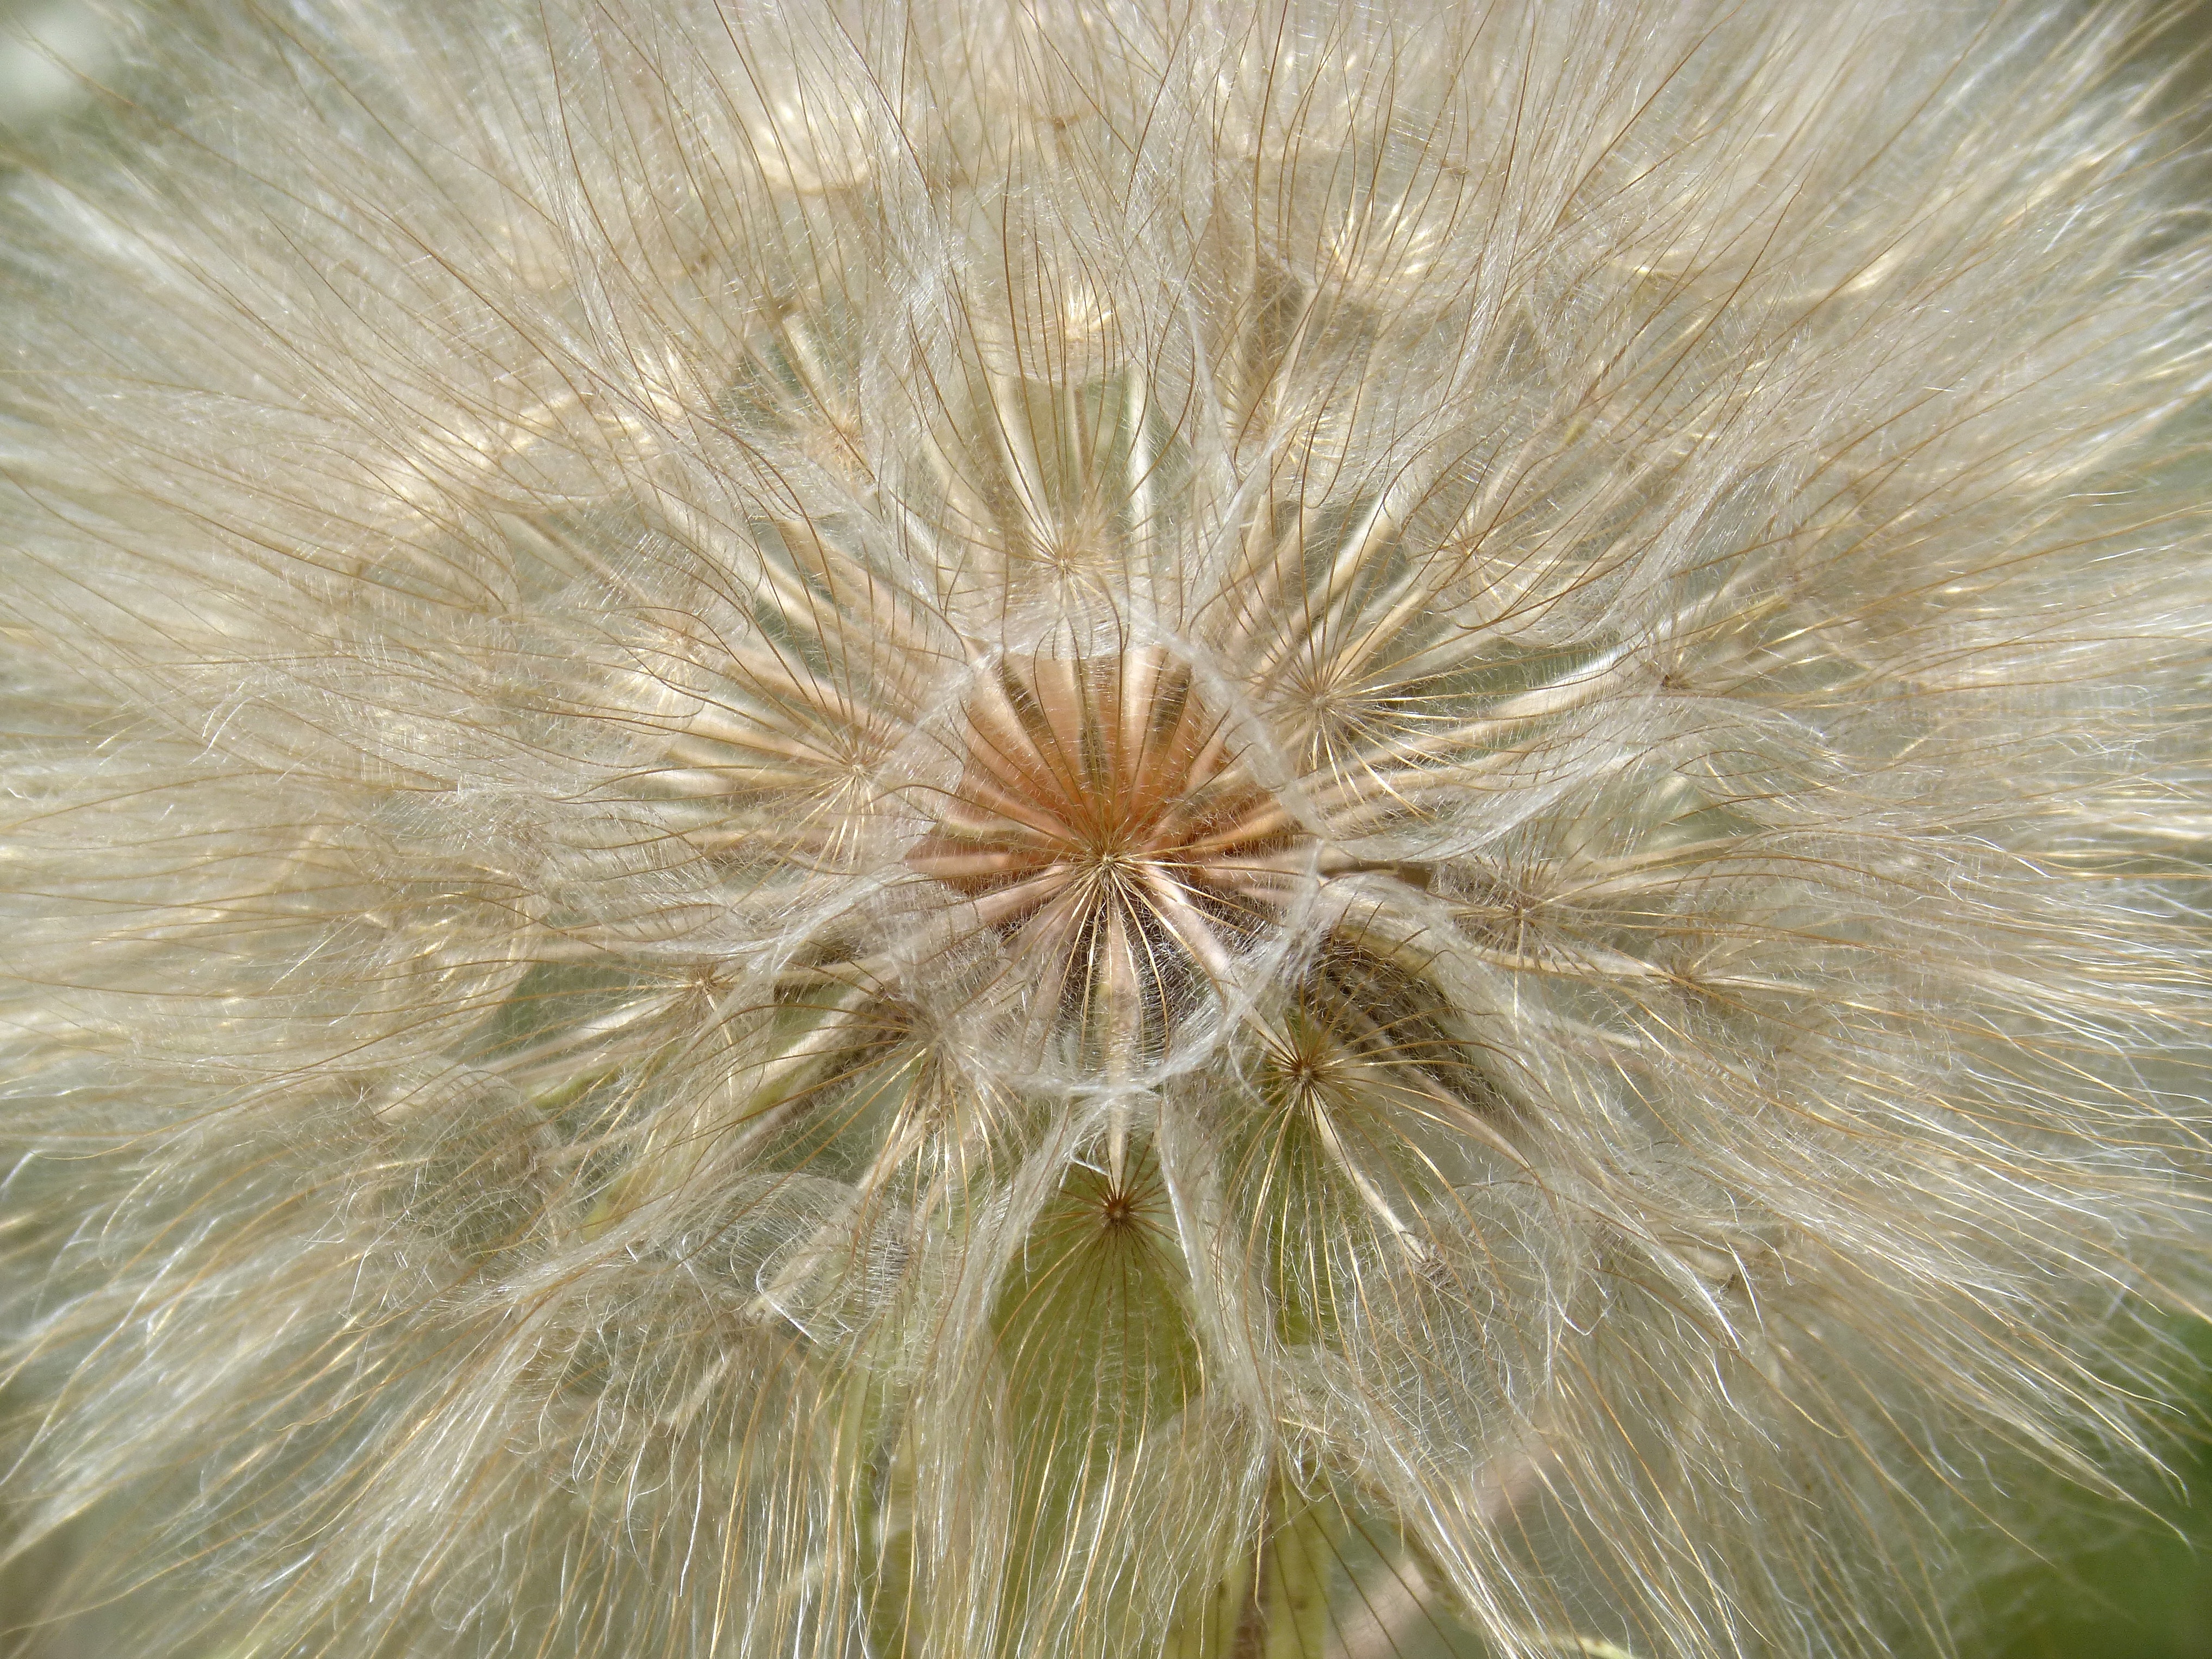
nature, grass, plant, dandelion, flower, produce, flora, close up, seeds, hexagons, macro photography, flowering plant, daisy family, plant architecture, vegeta geometry, angelitos, grass family, plant stem, land plant